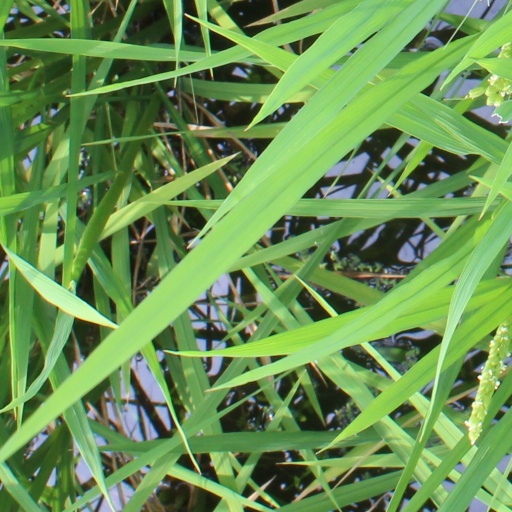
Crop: rice